McLaren MP4-31

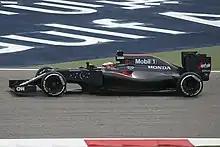
Reserve driver Vandoorne deputized for the injured Alonso at the . He would go on to score his first F1 points during the race.

In Bahrain, the team fielded reserve driver Stoffel Vandoorne to replace the injured Alonso. Both cars once again made it to Q2 easily. During the race, Button was on course for a good result, however unreliability struck him once again, retiring after just eight laps with an engine problem. However, Vandoorne did have the honours of picking up McLaren's first point by finishing tenth, including a notable overtake on the Force India of former McLaren driver Sergio Pérez.